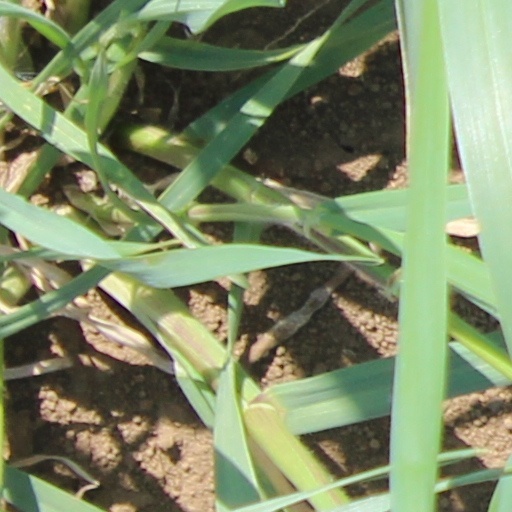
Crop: wheat